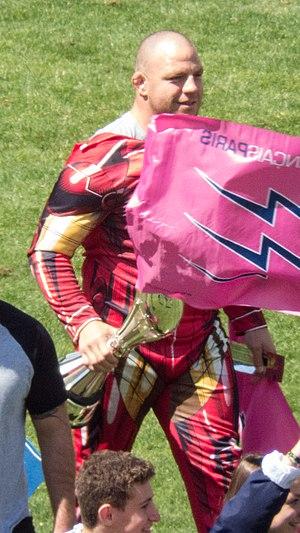
Hendrik Schalk van der Merwe dit Heinke van der Merwe né le 5 mars 1985 à Johannesburg, est un joueur sud-africain de rugby à XV. Il évolue au poste de pilier. Il évolue dans le Top 14 sous les couleurs du Stade français depuis 2013. Il joue en école de rugby avec les Lions depuis l'âge de 12 ans. Il a joué avec l'équipe d'Afrique du Sud des moins de 21 ans. Il a disputé cinq rencontres avec les springboks entre 2007 et 2015.